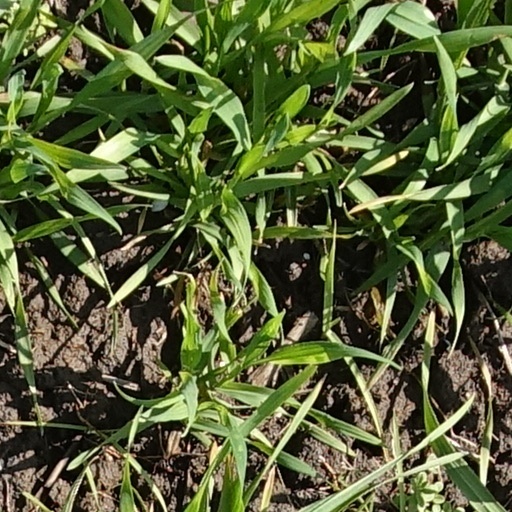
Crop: wheat